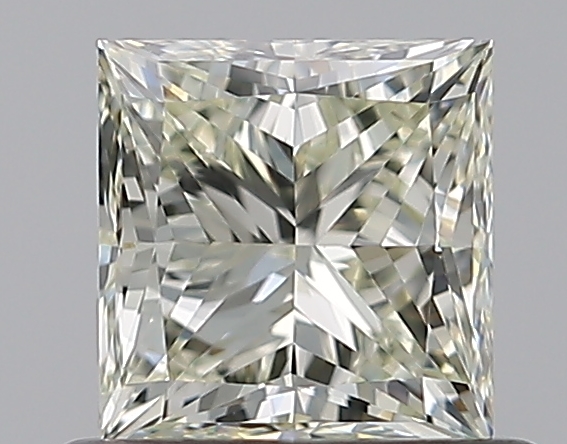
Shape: princess
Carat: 0.72
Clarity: VVS2
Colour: N
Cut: EX
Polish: VG
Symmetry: VG
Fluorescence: F
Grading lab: GIA
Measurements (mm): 4.8 x 4.66 x 3.45